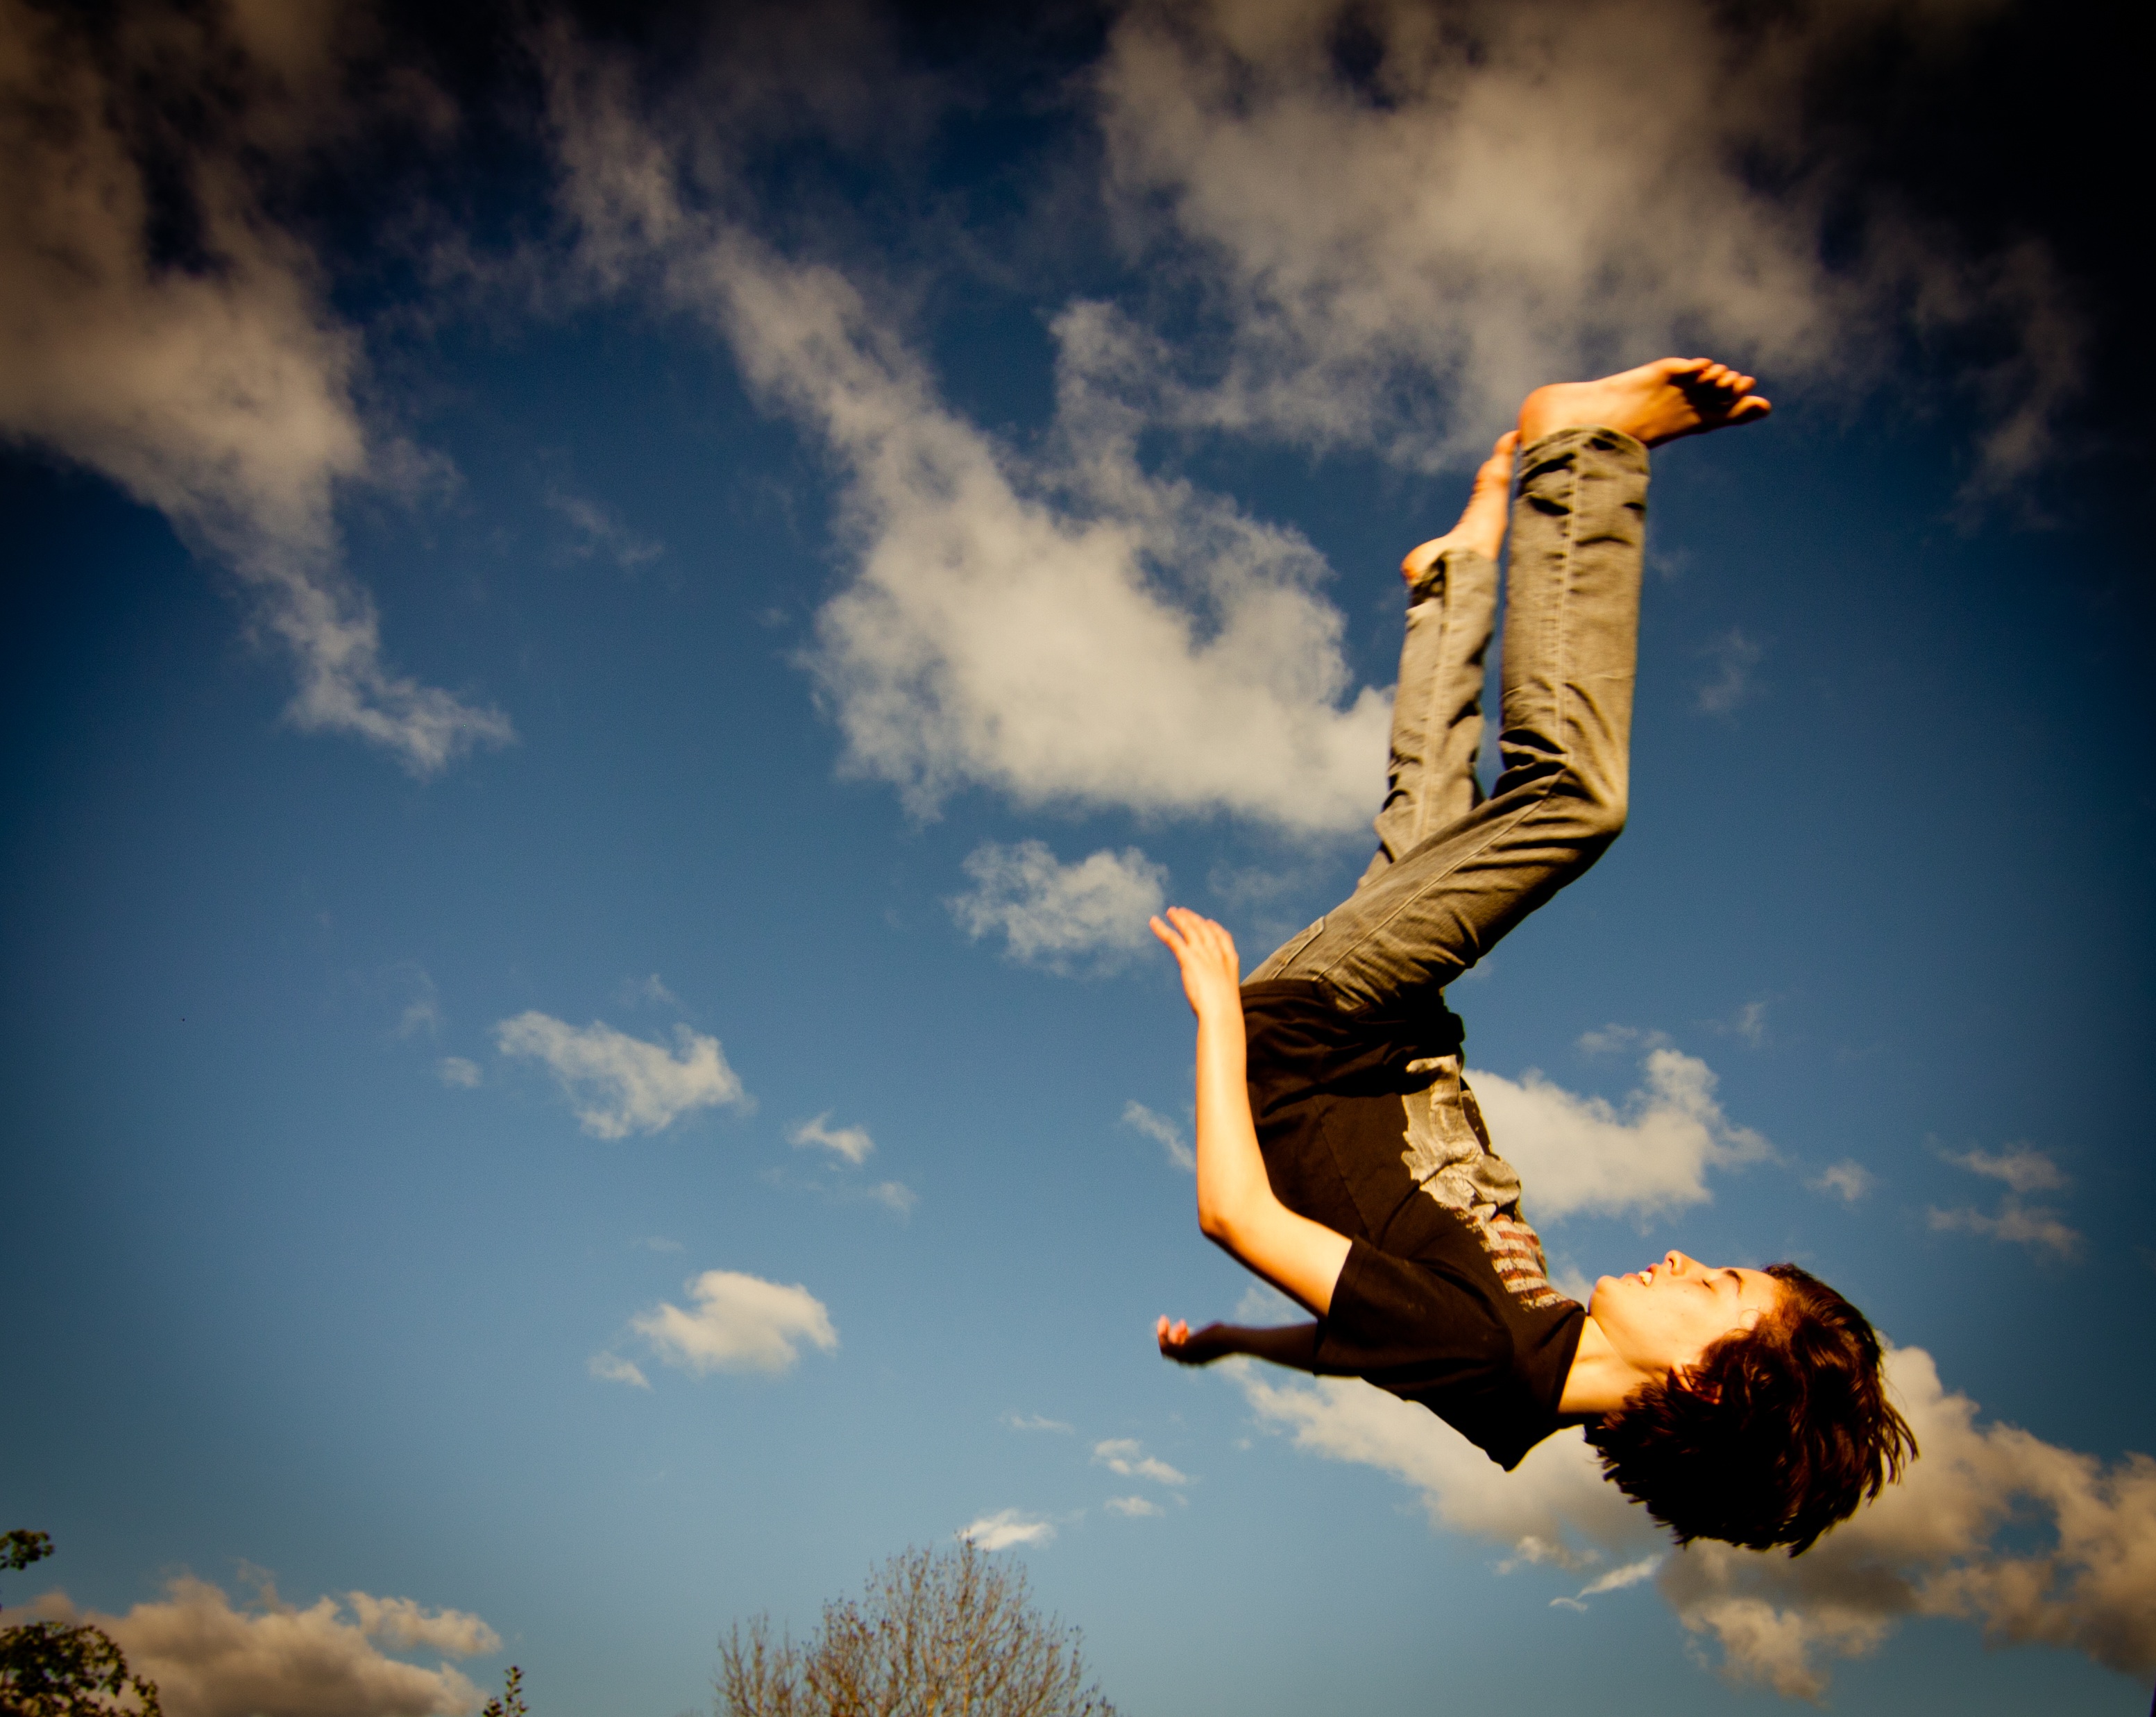
cloud, sky, sunset, photography, sunlight, jumping, blue, extreme sport, atmosphere of earth